Graduated neutral-density filter

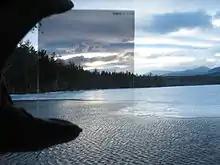
A GND filter held up to the horizon. Note the poor contrast in the overexposed part of the sky not covered by the filter.

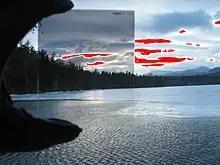
The same image with washed-out (white) pixels colored red. Note that clouds that are washed out without the GND filter show detail behind the filter.

A graduated neutral-density filter, also known as a graduated ND filter, split neutral-density filter, or just a graduated filter, is an optical filter that has a variable light transmission. Typically half of the filter is of neutral density which transitions, either abruptly or gradually, into the other half which is clear. It is used to bring an overly-bright part of a scene into the dynamic range of film or sensor. For example, it can be used to darken a bright sky so that both the sky and subject can be properly exposed. ND filters can come in a variety of shapes and sizes and densities and can be used in all types of photographic applications from still photography, motion photography and scientific applications.